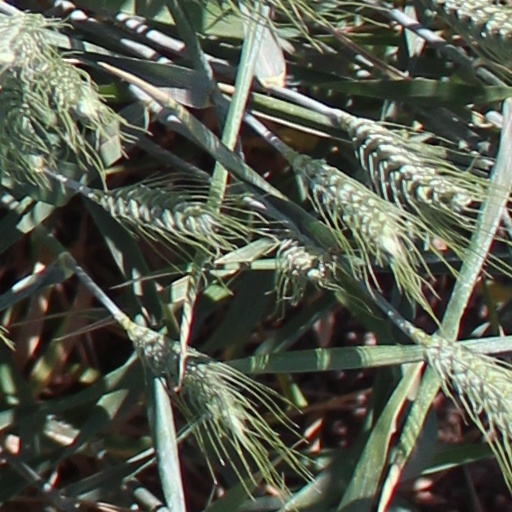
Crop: wheat